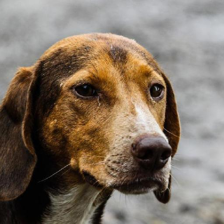
Label: animals